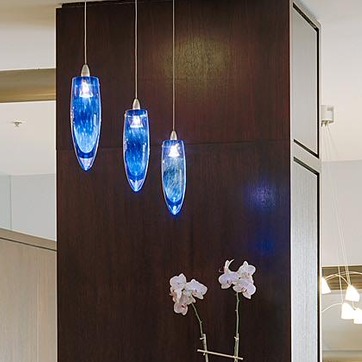
Material: glass